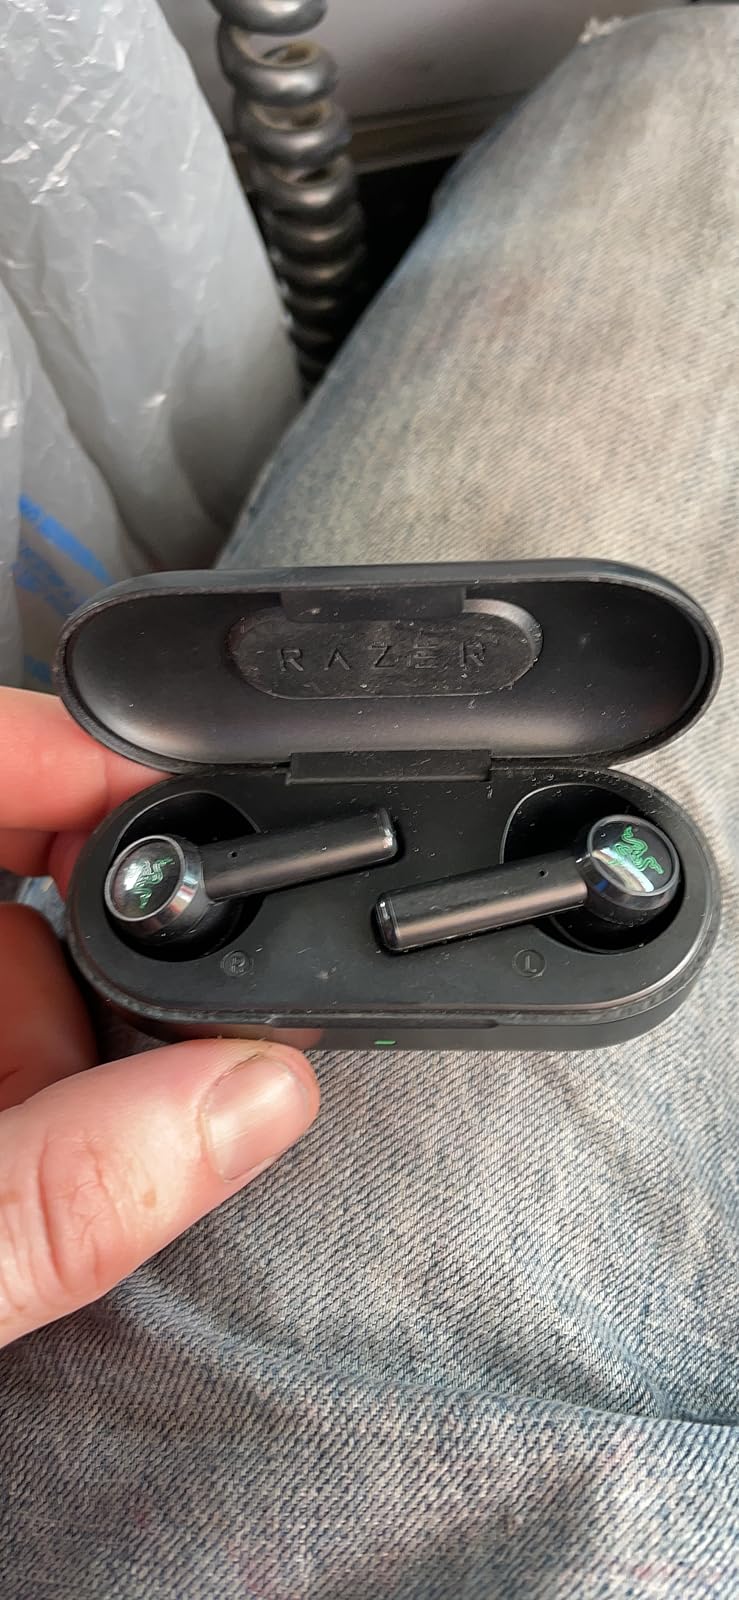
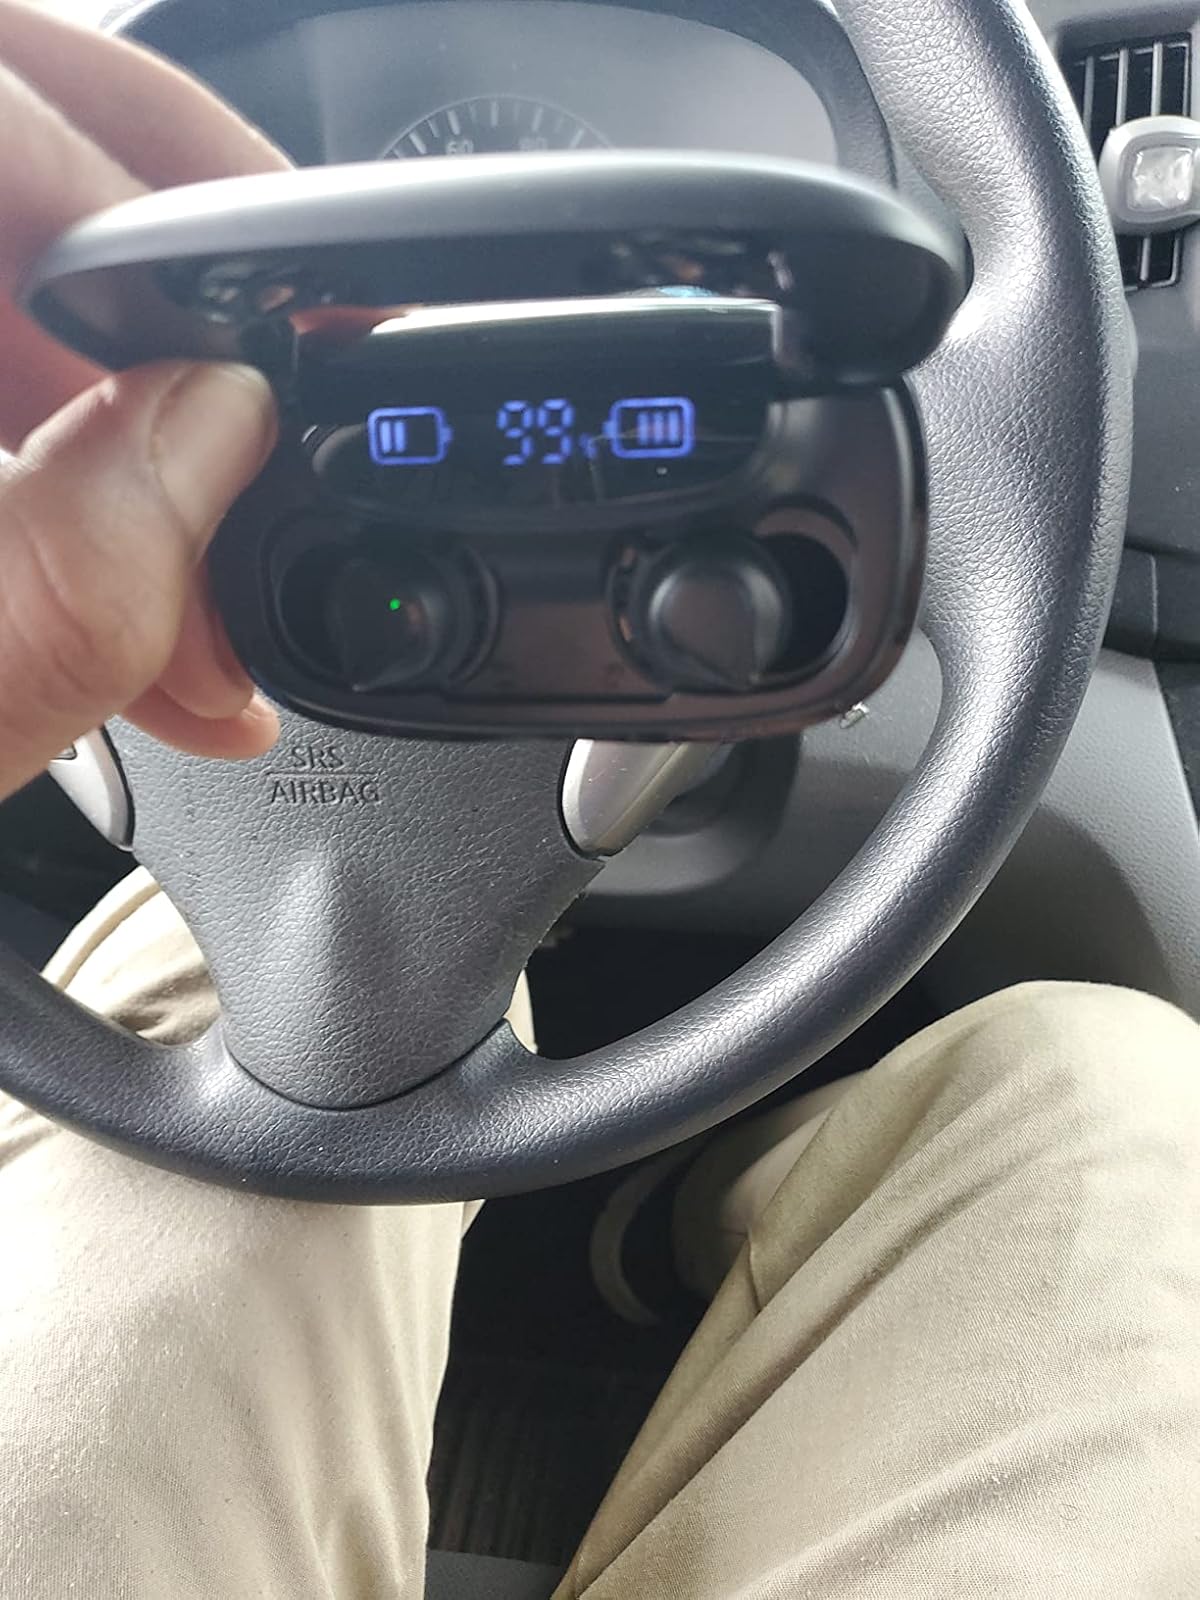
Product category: earbuds
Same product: no